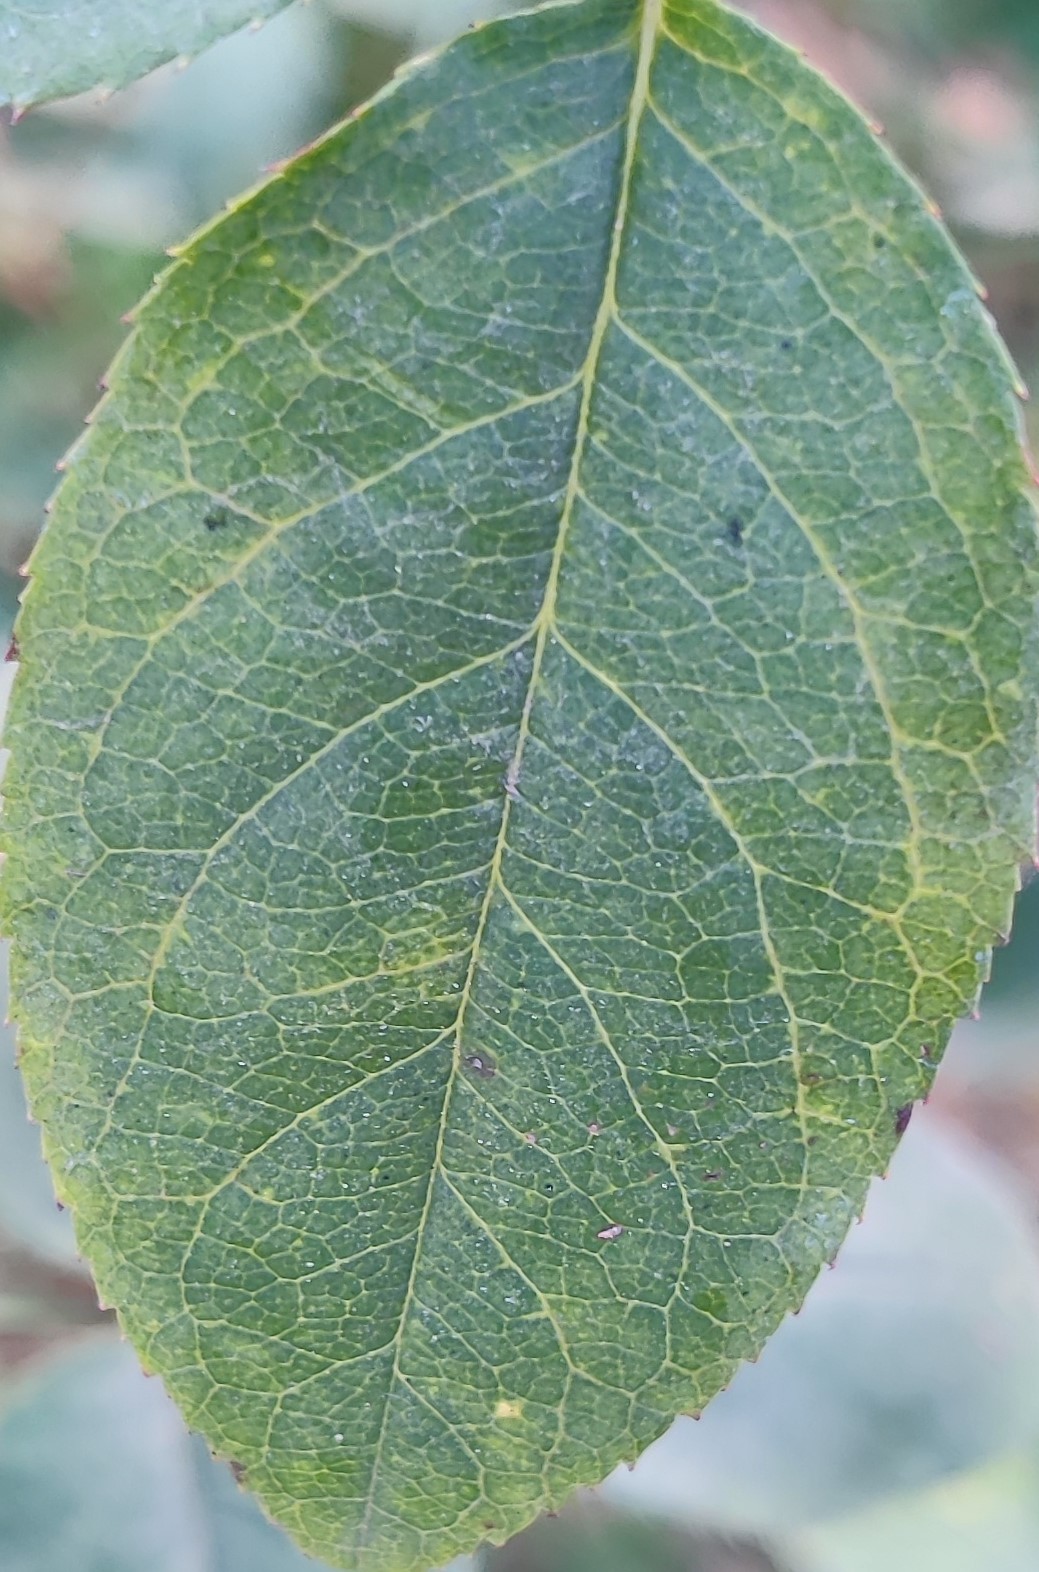
Label: Fresh Leaf